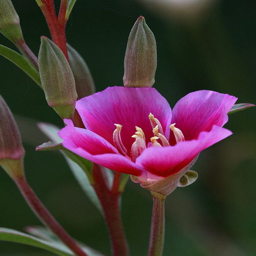
a city is a genus of flowering plants that contains species , almost all of which originate .